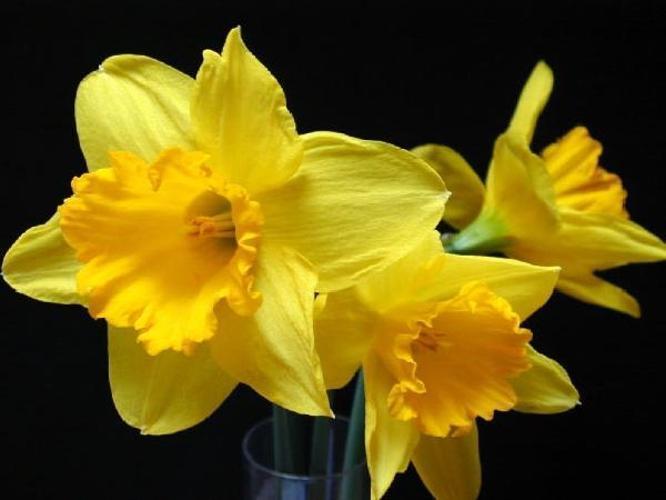
Label: daffodil